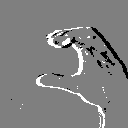
ASL letter: c